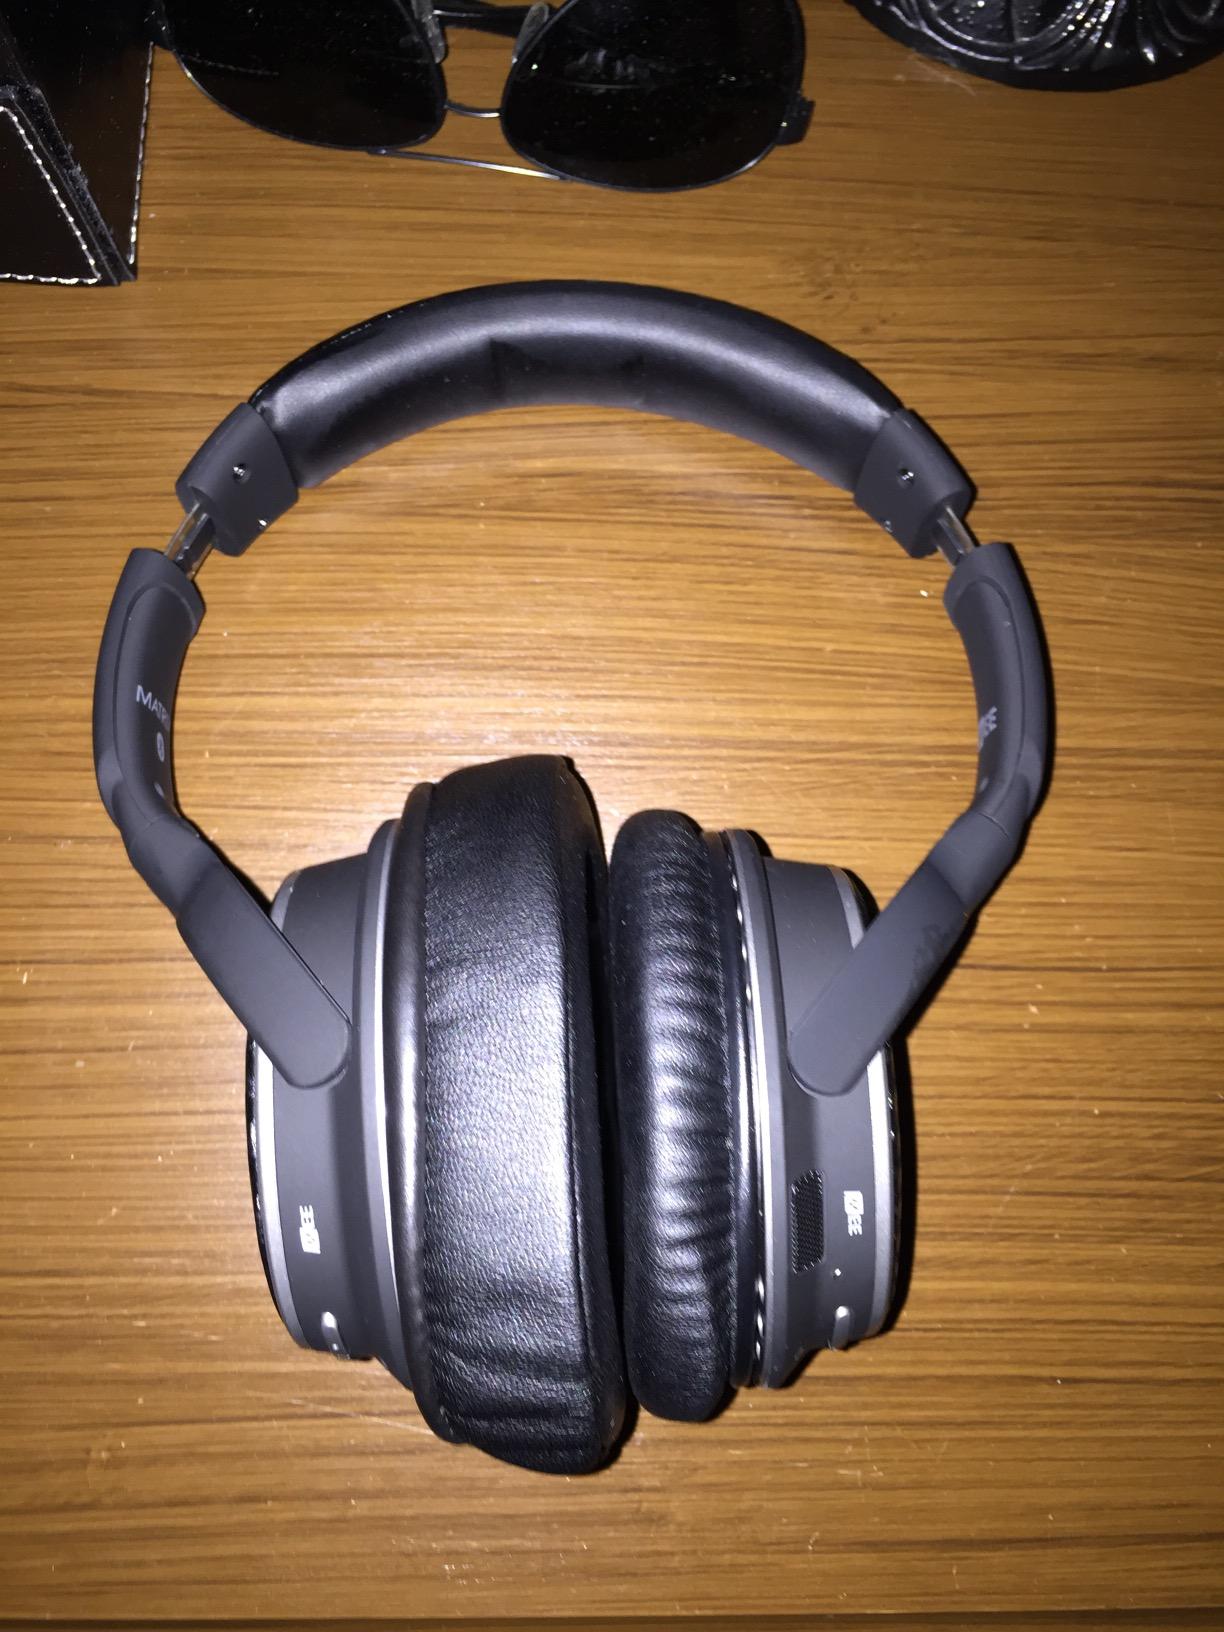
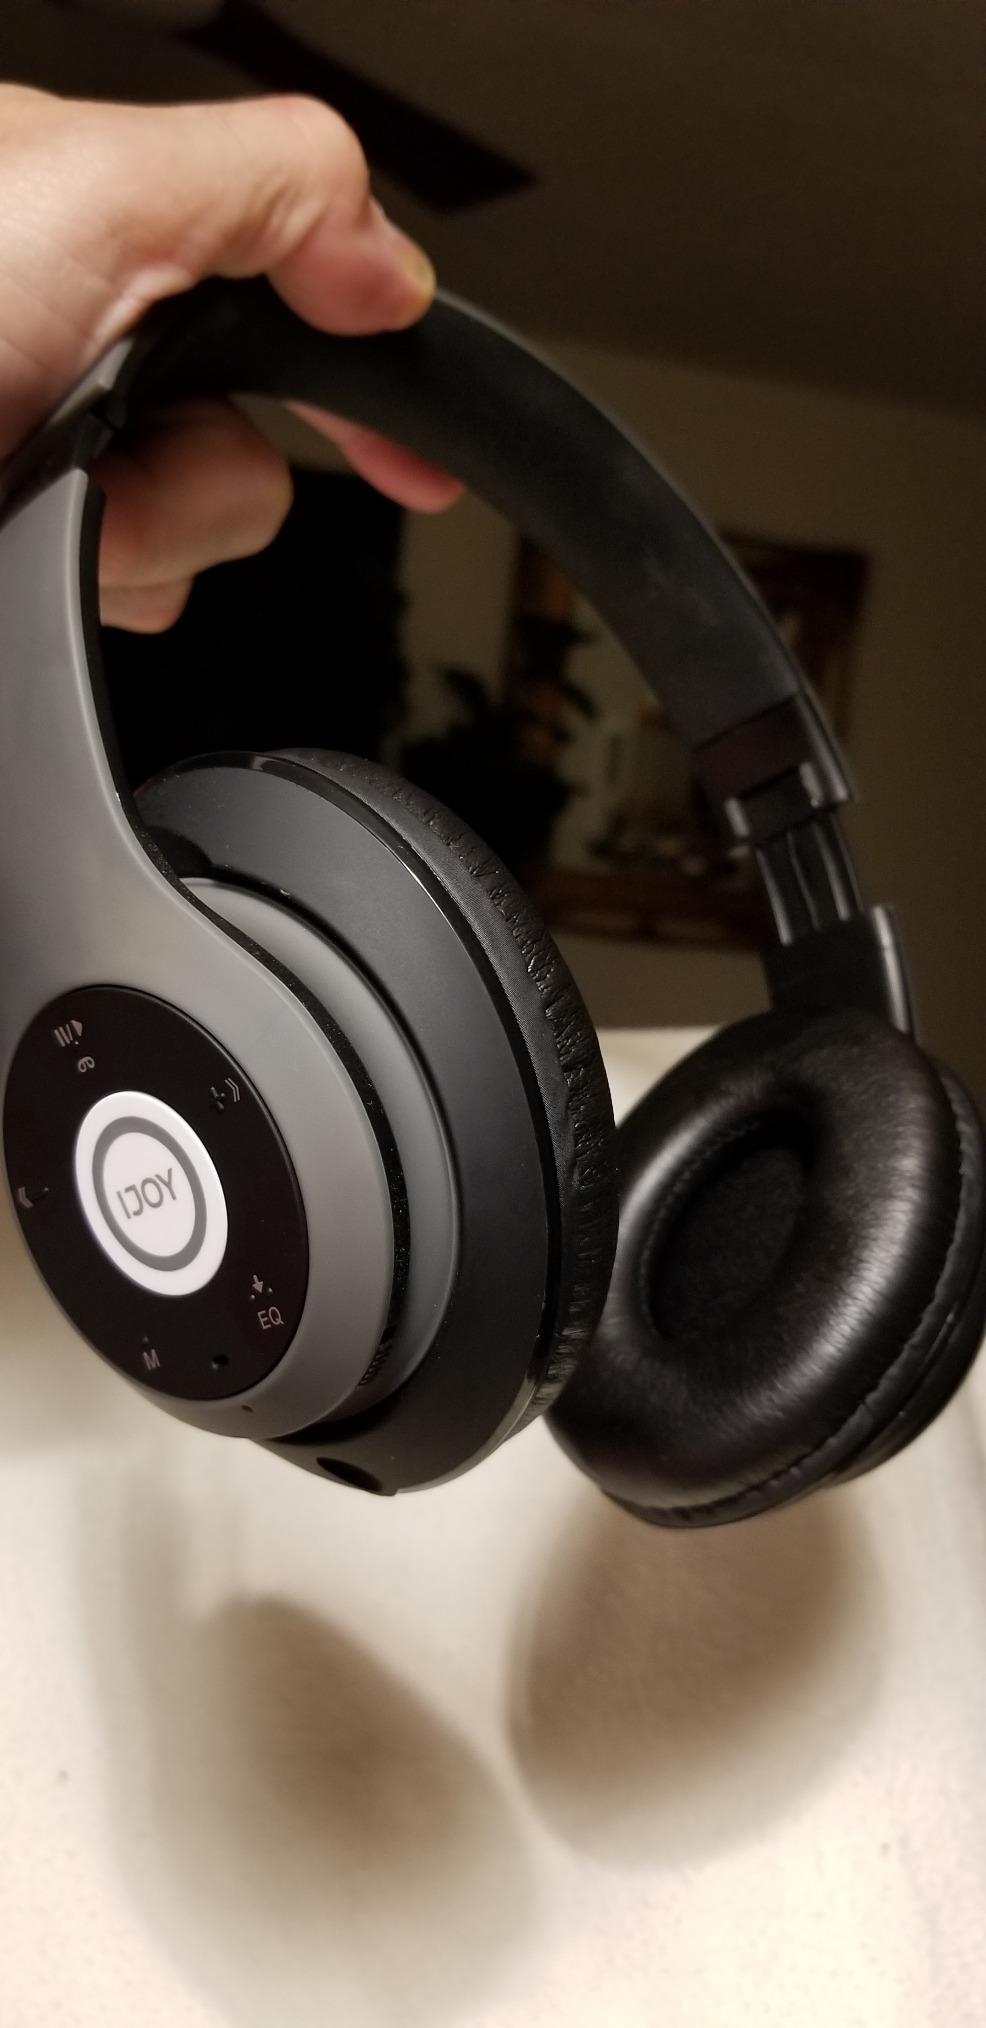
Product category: headphones
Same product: no